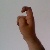
The image shows a hand gesture representing the letter 'X' in Indian Sign Language.